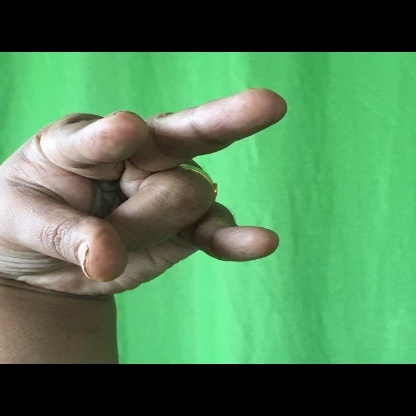
Mudra: Kangulam